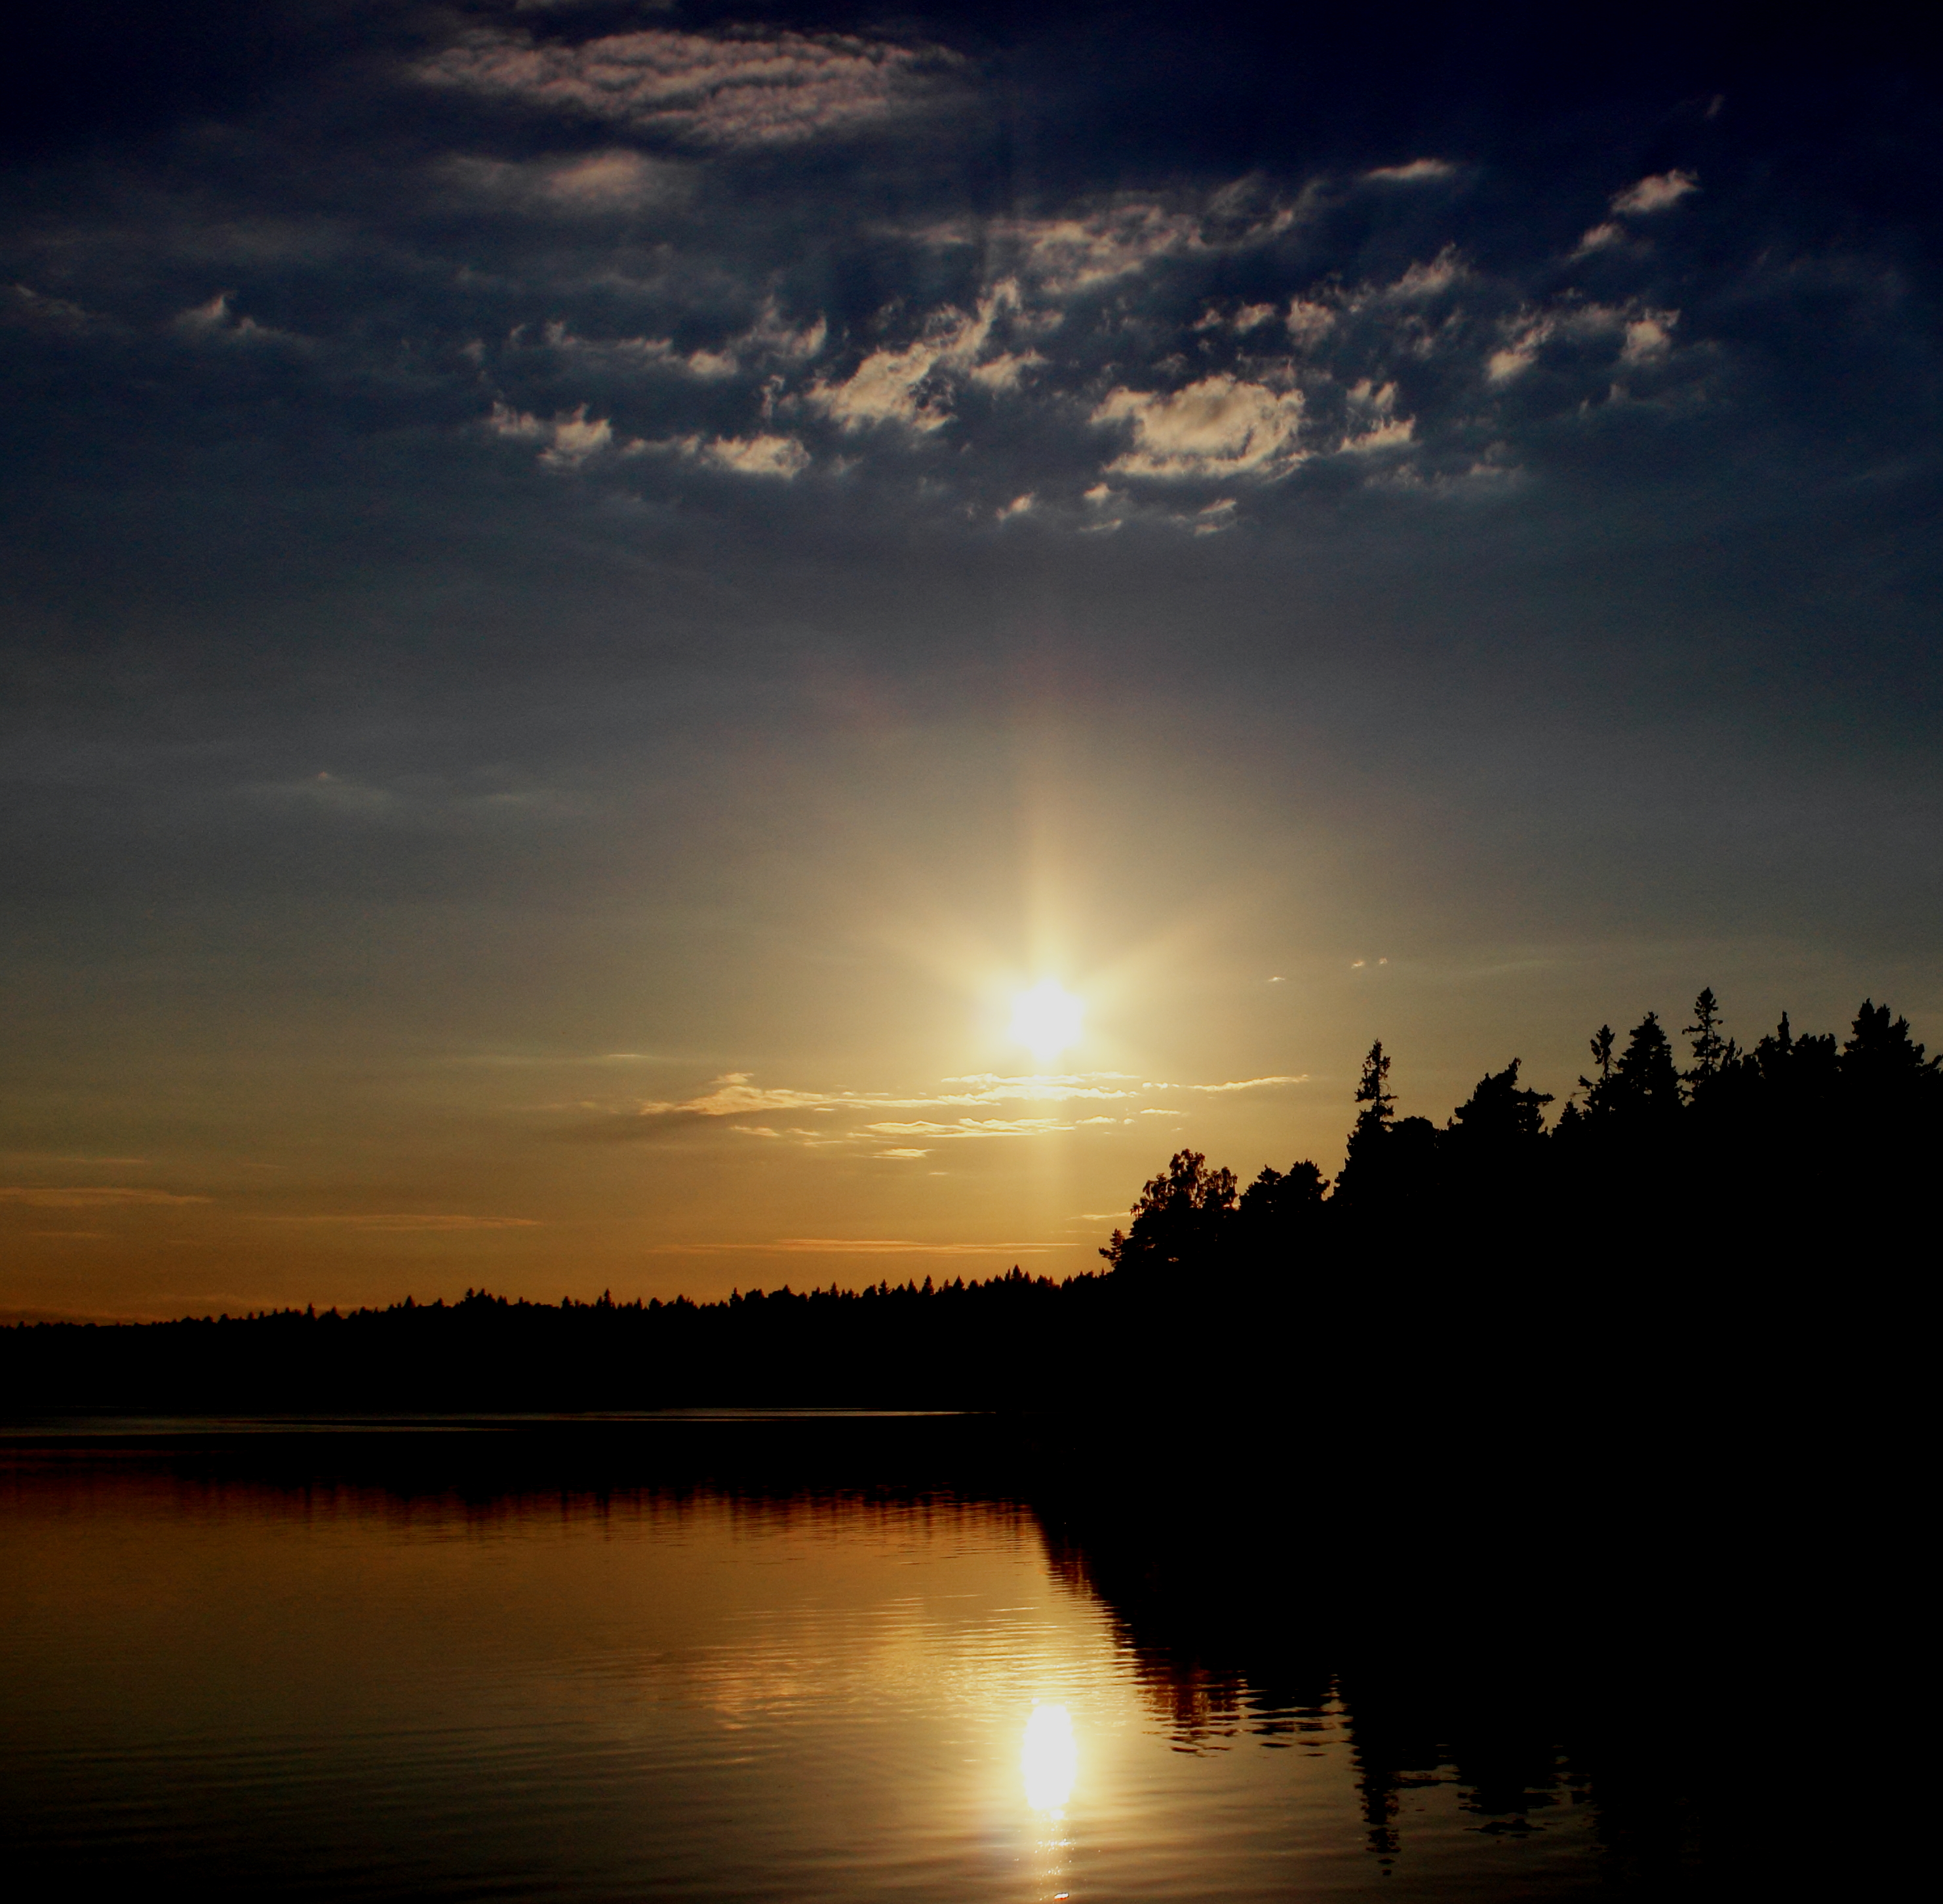
sunset, sky, nature, natural landscape, water, reflection, horizon, cloud, afterglow, water resources, sunrise, evening, daytime, morning, atmospheric phenomenon, dusk, lake, calm, atmosphere, light, sunlight, sun, loch, reservoir, river, tree, waterway, darkness, landscape, bank, night, backlighting, astronomical object, sound, photography, dawn, cumulus, heat, meteorological phenomenon, lake district, space, red sky at morning